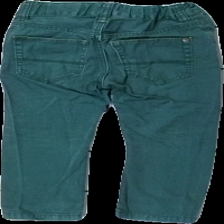
View: back
Type: Jeans
Category: Children
Brand: H&M
Colors: Green, Orange, Brown
Material: 100% bomull
Pattern: Logo print
Cut: Tight
Size: 98
Season: All
Damage: blekta/urtvättade
Damage location: middle center
Damage 2: blekta/urtvättade
Damage 2 location: middle center
Damage 3: luddigt
Damage 3 location: top center
Price range: <50
Recommended usage: Export
Description: gröna jeans med oranga sömmar och bruna knappar